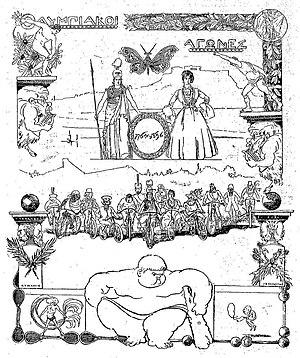
Gravure du journal grec 'l'Asty', pour les courses cyclistes des JO de 1896.
À l'occasion des Jeux olympiques d'été de 1896, six épreuves de cyclisme sont organisées au Vélodrome de Néon Phaléron du 8 au 13 avril 1896. Dix-neuf cyclistes représentant cinq délégations participent à ces épreuves.